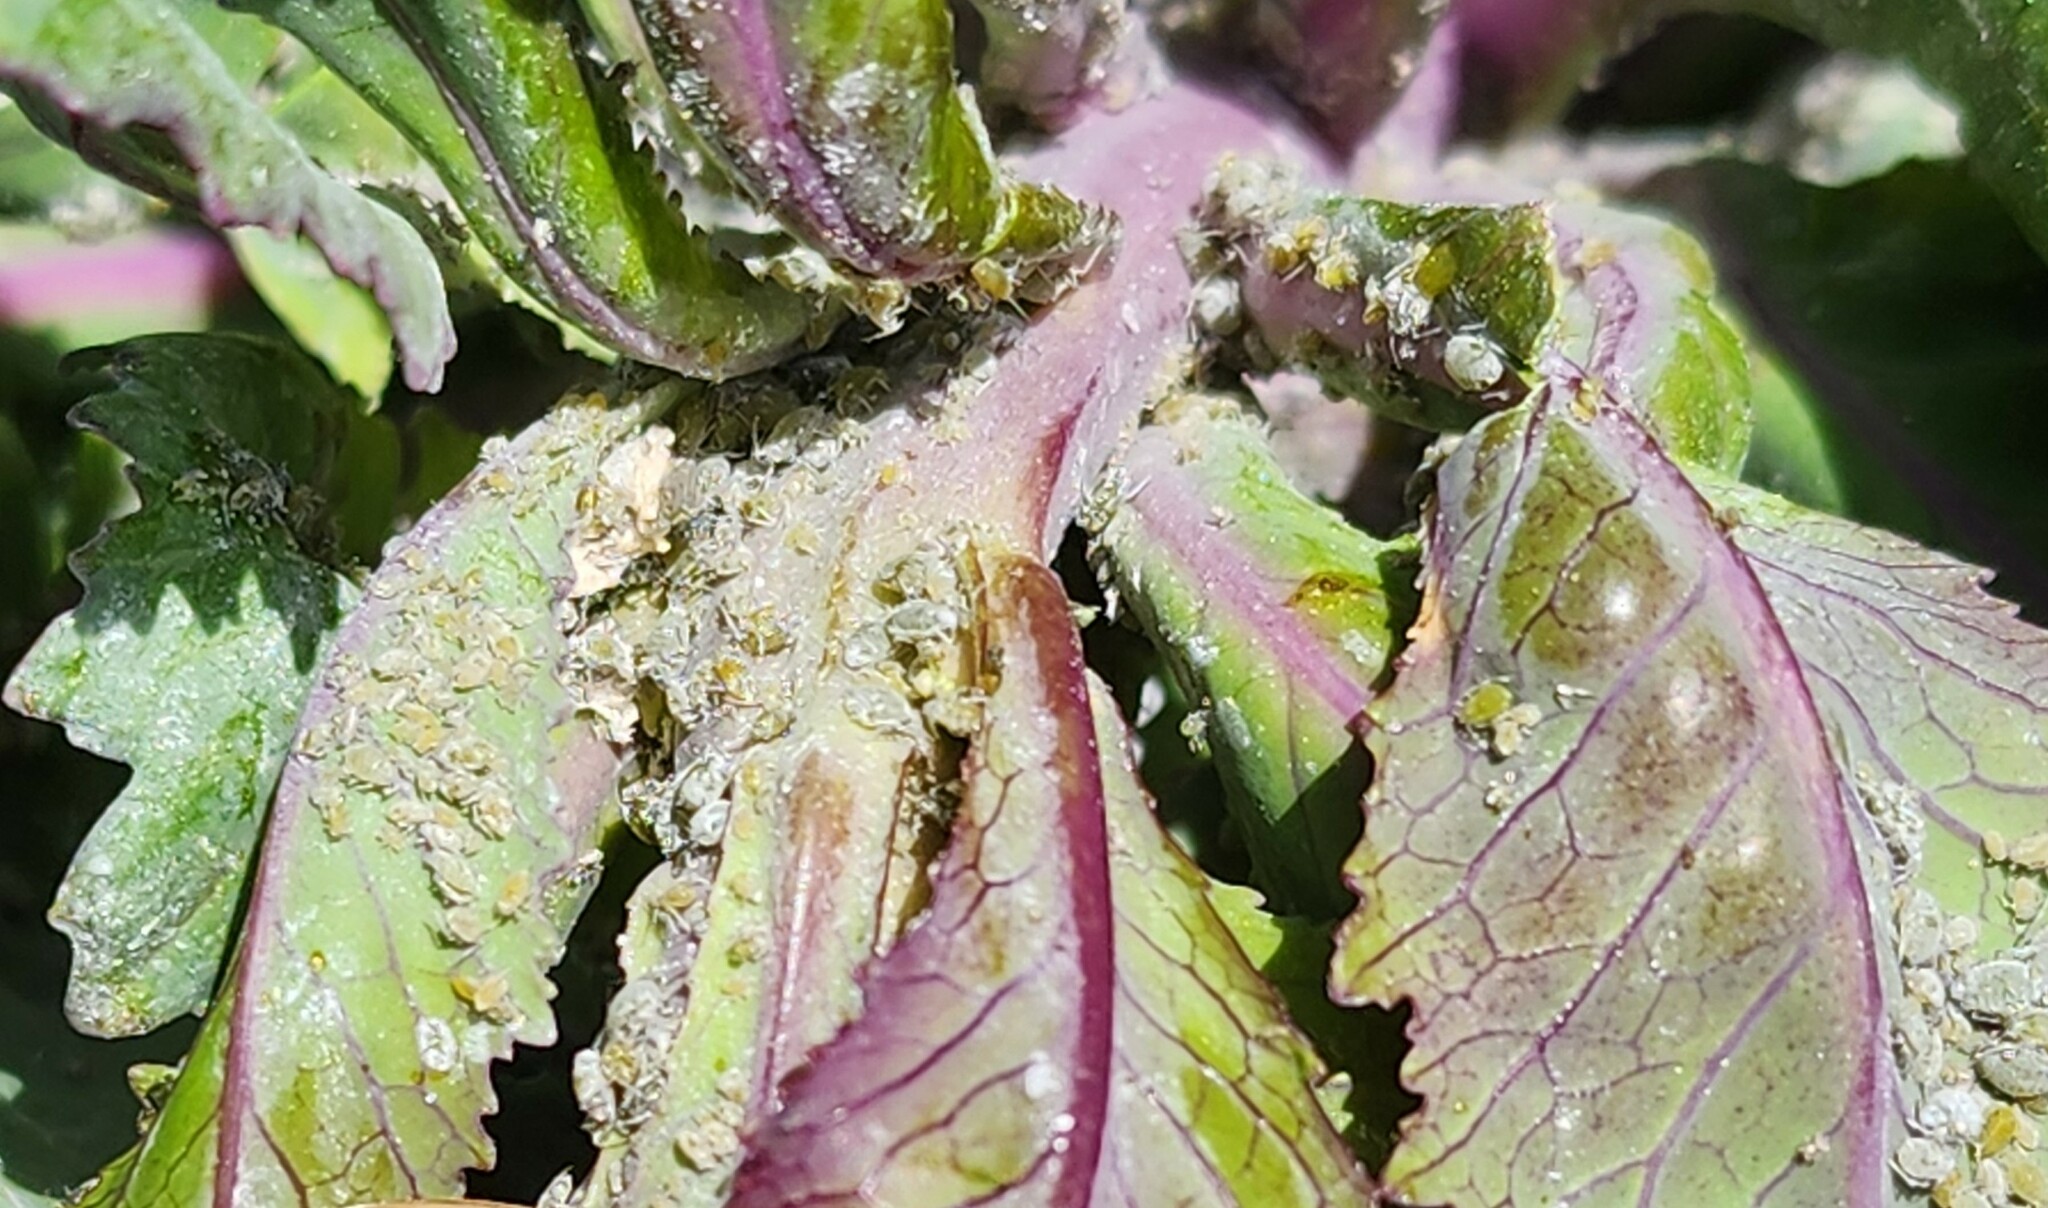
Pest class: cabbage_aphid